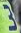
Number: 3